Fort Glanville Conservation Park

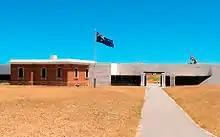
The entrance to Fort Glanville, via the Queen Elizabeth II walk

The fort is designed as a defensible battery, rather than a defensive strongpoint. The faces of the fort join to form a half-moon shape or lunette. The guns' primary role was to defend Port Adelaide and the Semaphore anchorage rather than the fort itself, and the design reflects this. It was intended to be supported by field artillery, cavalry and infantry for self-defence and to repel landings. While the fort retains its original form, the ditch and glacis (embankment) have been modified and are largely non-existent in some areas. Ground levels have been changed to accommodate paths and a caravan park, and the original western fence no longer exists.